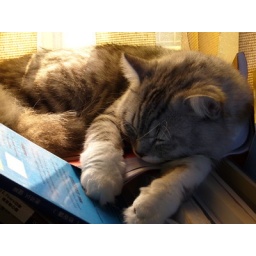
tiger sleeps by the warm window